Soulton Hall

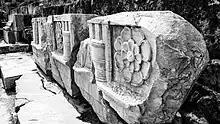
The design of the whole precinct is intended to evoke the Telesterion (ca. 435 - 421 B.C.), a sacred hall at Eleusis.

Soulton Hall is a listed building, along with its walled gardens, pillared forecourt and carved stone work. Soulton Bridge, crossing Soulton Brook is a Grade I listed structure, built in 1801 by Thomas Telford. There is a blue plaque at the gate which reads ""Birthplace of ROSALYNDE, EUPHUES GOLDEN LEGACIE by Thomas Lodge Jr. and AS YOU LIKE IT by William Shakespeare"".